Lucia Nifontova

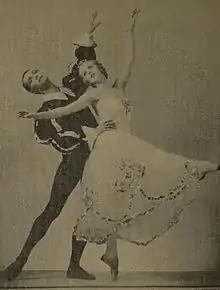
and Nifontova

Dancer and choreographer noticed Nifontova’s talent and brought her to the Finnish National Ballet, over which he was the ballet master. There she studied under Gé and other Russian immigrants such as Lyubov Yegorova, Mathilde Kschessinska, Nikolai Legat and Olga Preobrajenska. In 1928 she danced the lead role of Clara in the first performance of "The Nutcracker" outside Russia. Dancing the role of the Nutcracker Prince was Martikainen, who was to be paired with Nifontova in numerous productions up through the year of his death in 1946. Over the next seven years she danced lead roles in "The Sleeping Beauty", "Petrushka", "Le Spectre de la rose", "Swan Lake", "Coppélia", "Le Bal" and "Die Puppenfee". She also appeared in a few Finnish films, usually in dancing scenes.